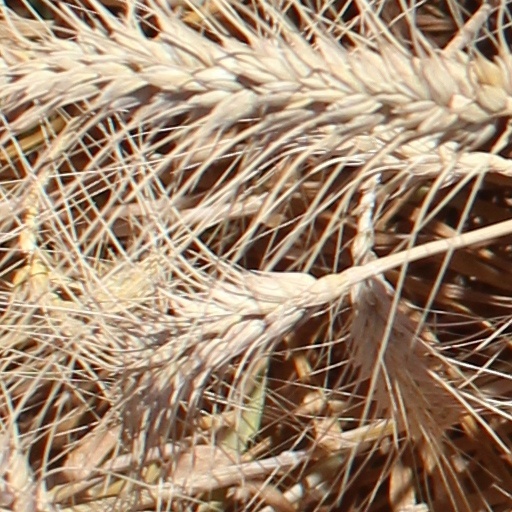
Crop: wheat